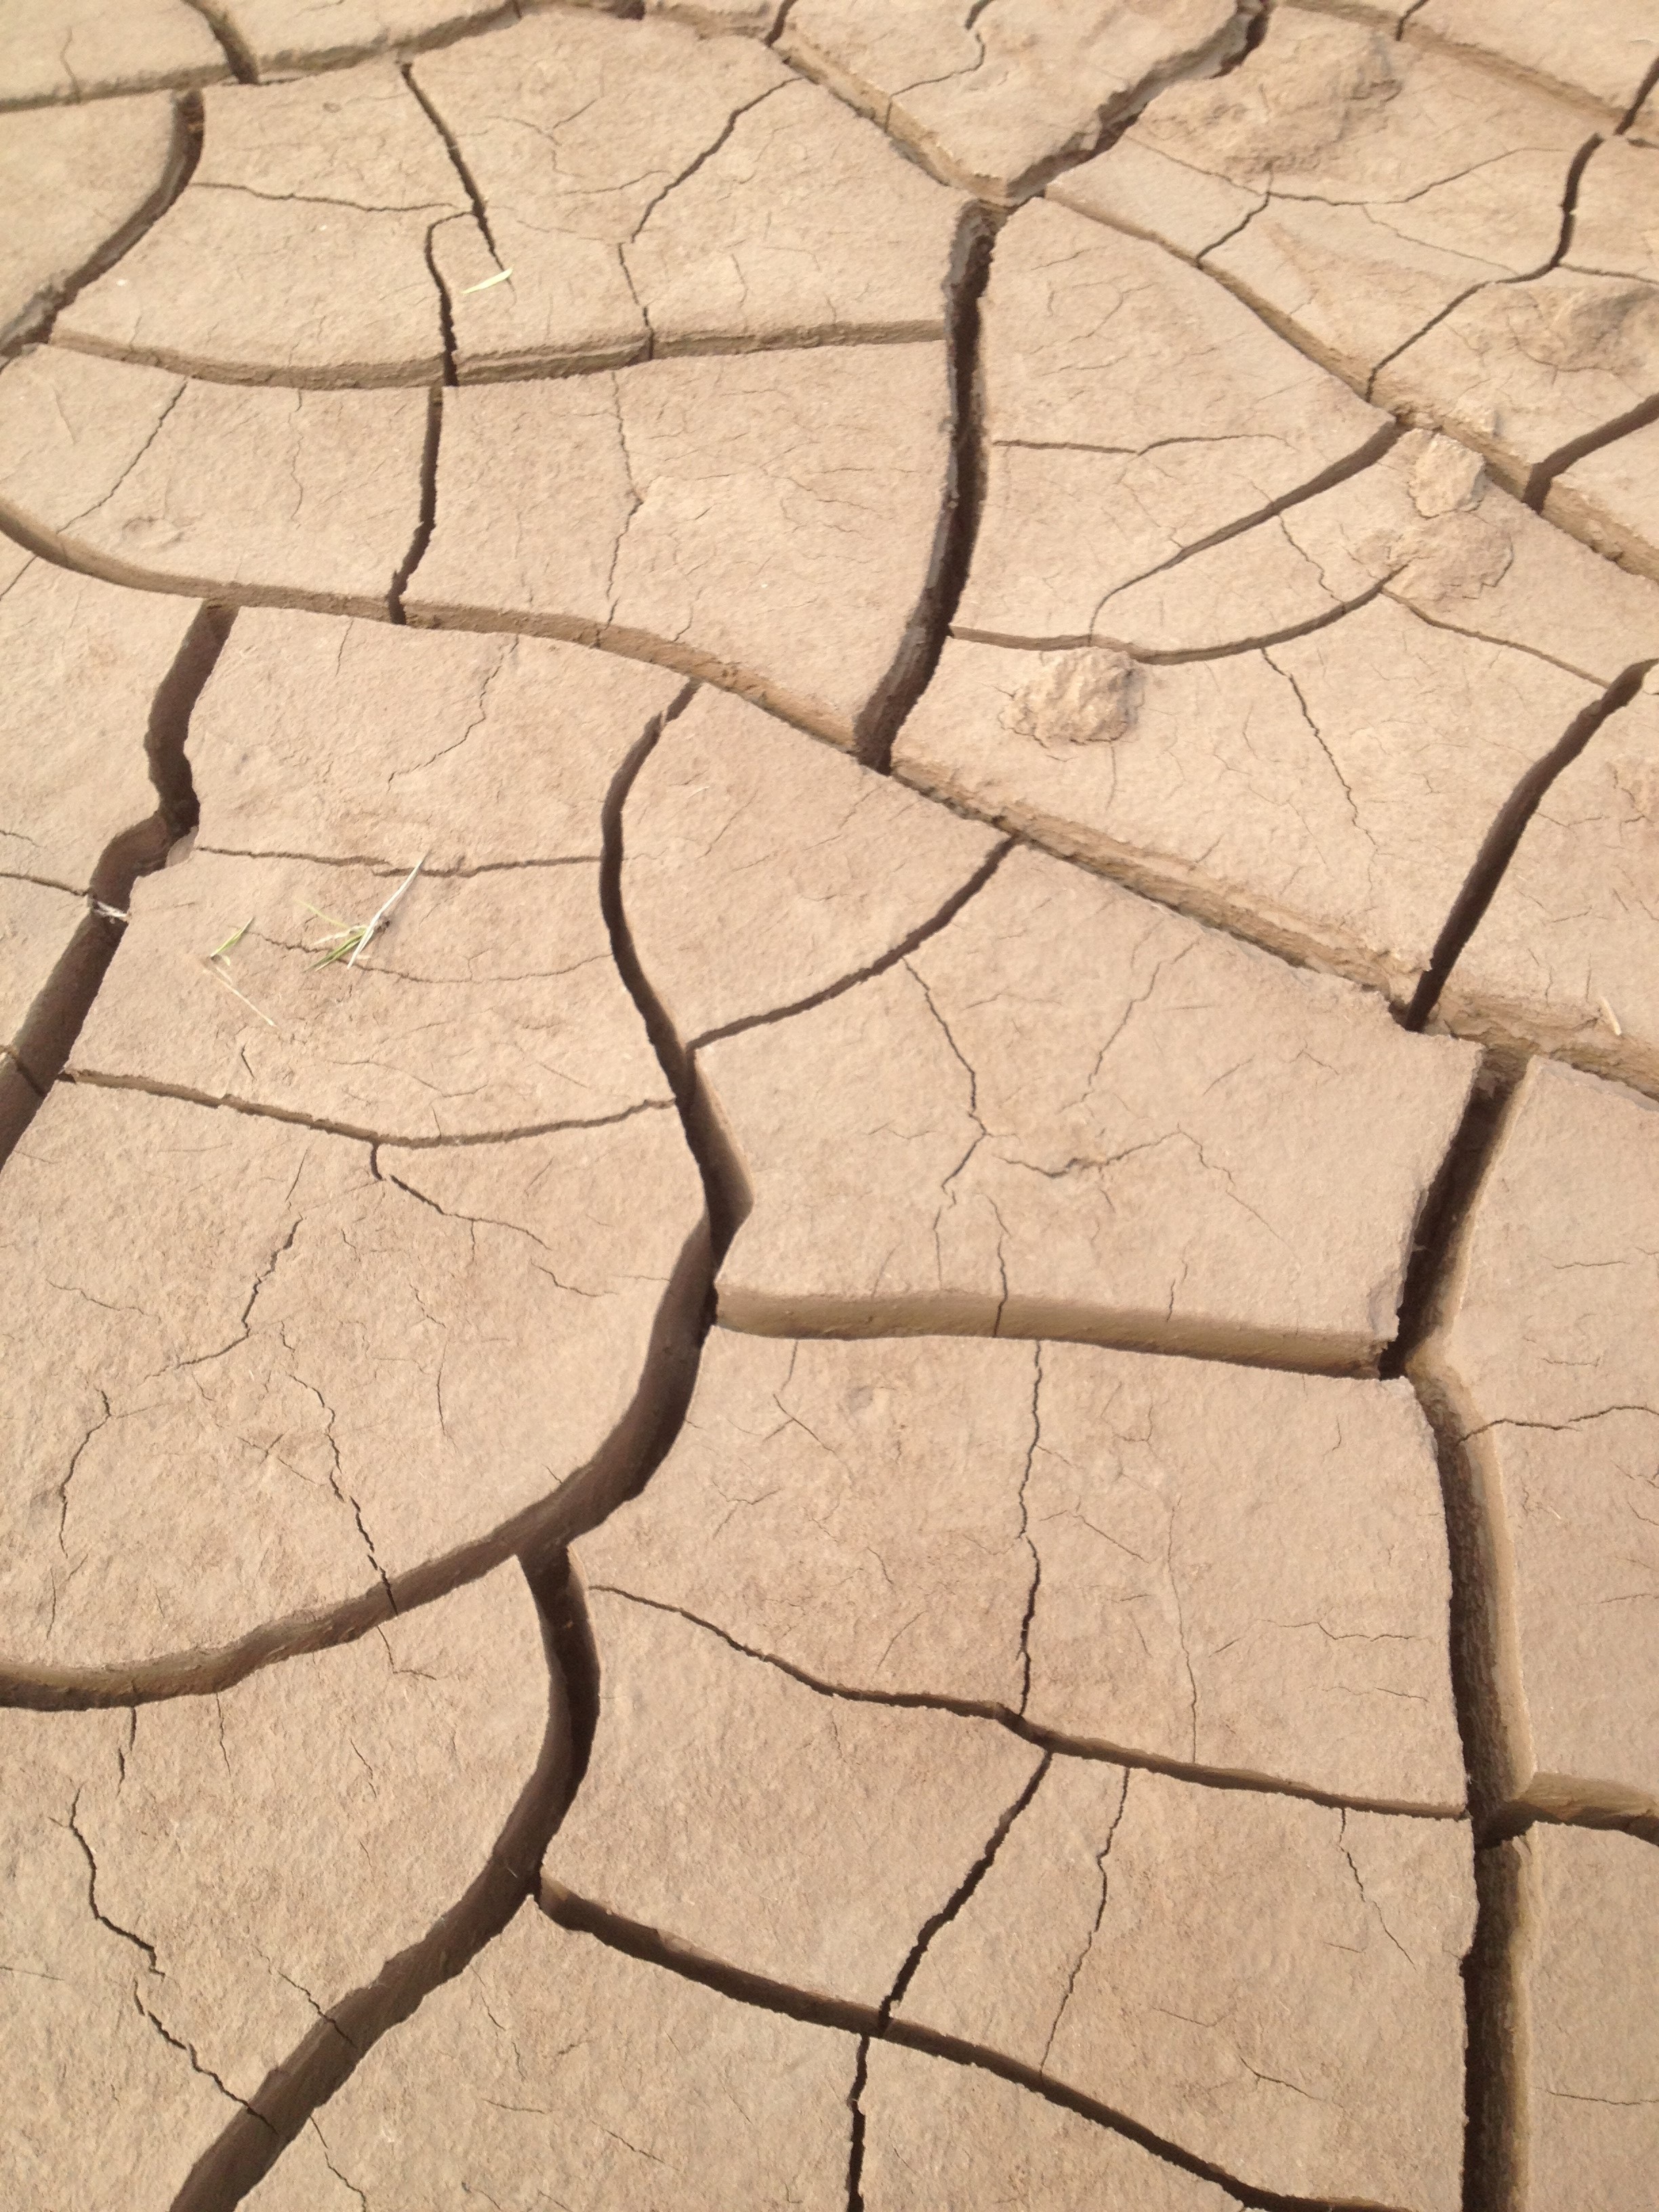
floor, soil, crack, drought, flooring, road surface, the earth, shriveled, flagstone, loess, cracking